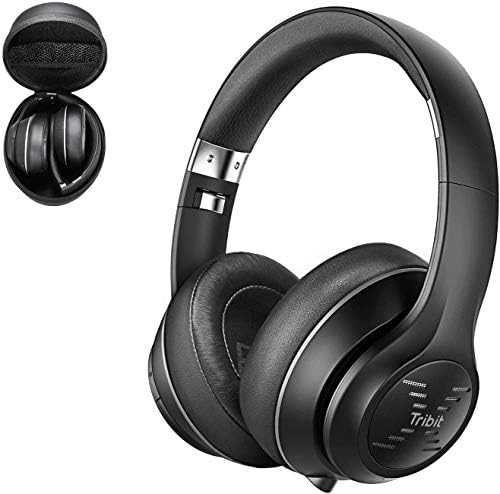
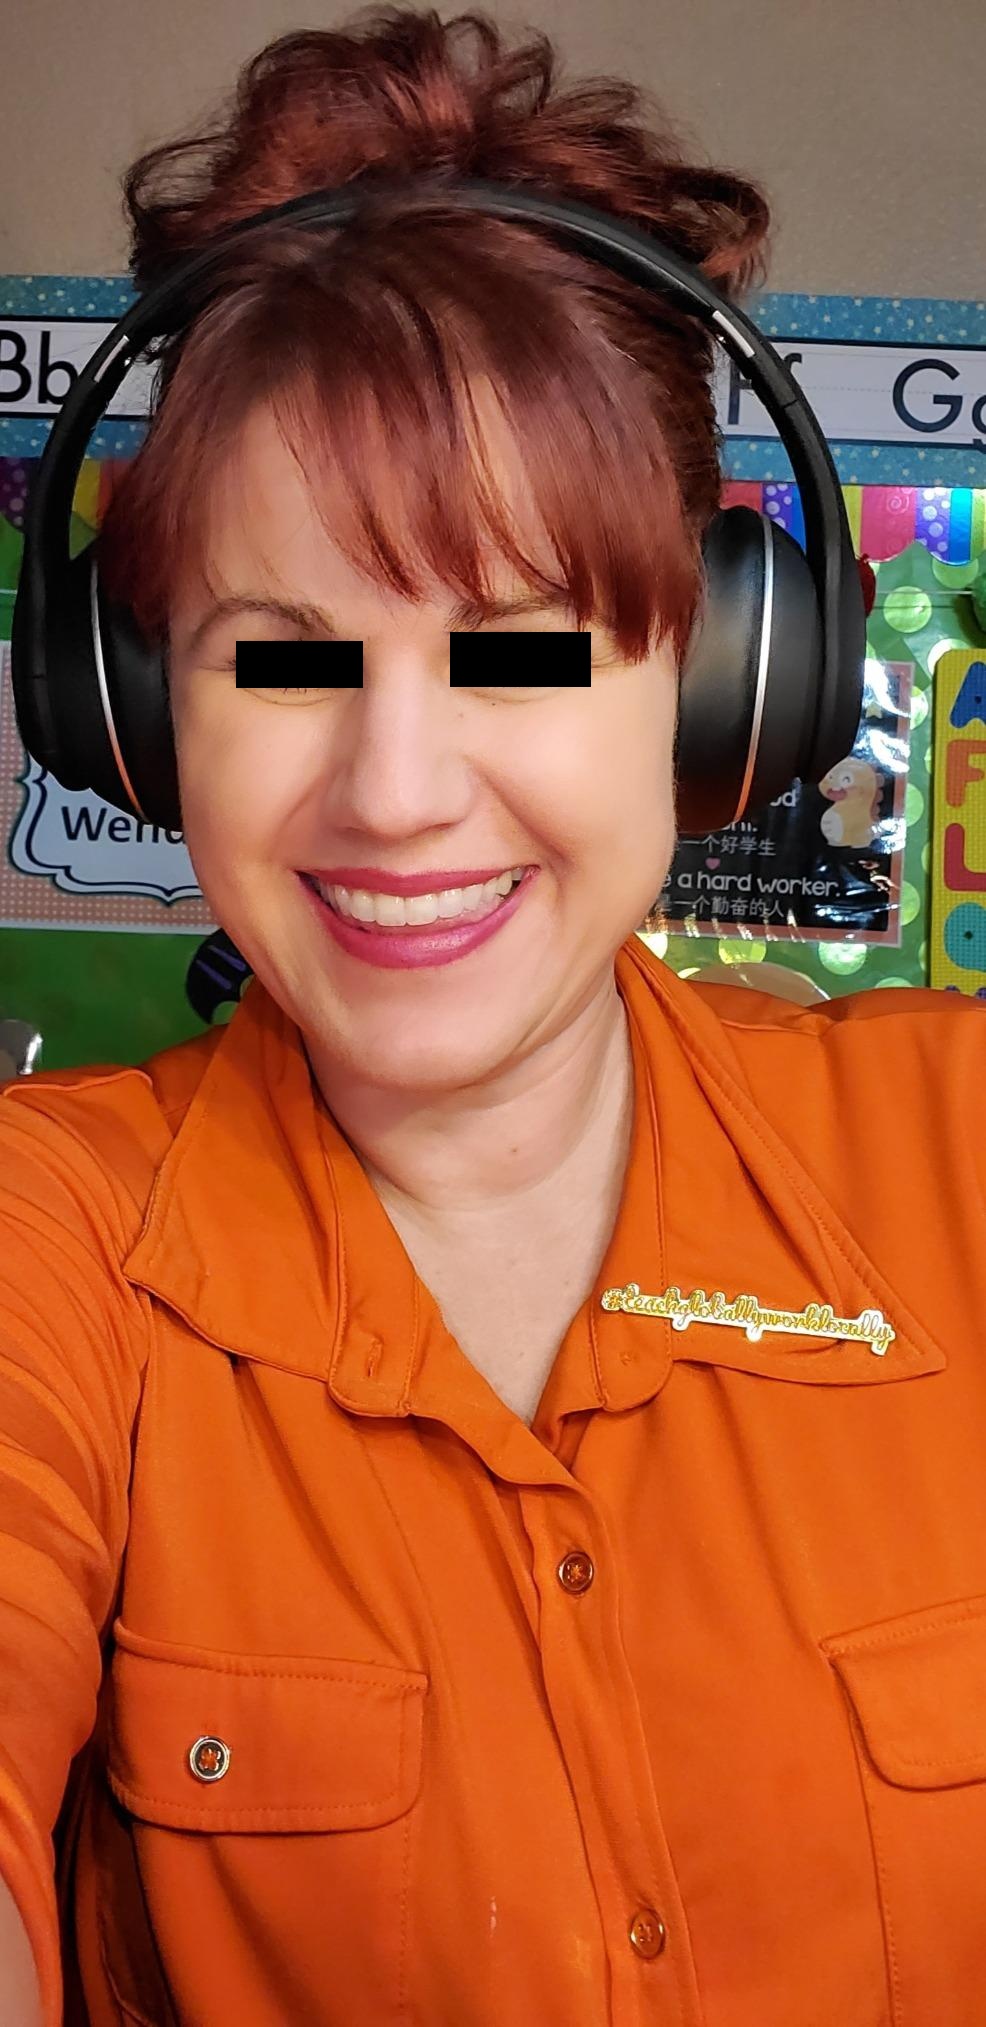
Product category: headphones
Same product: yes